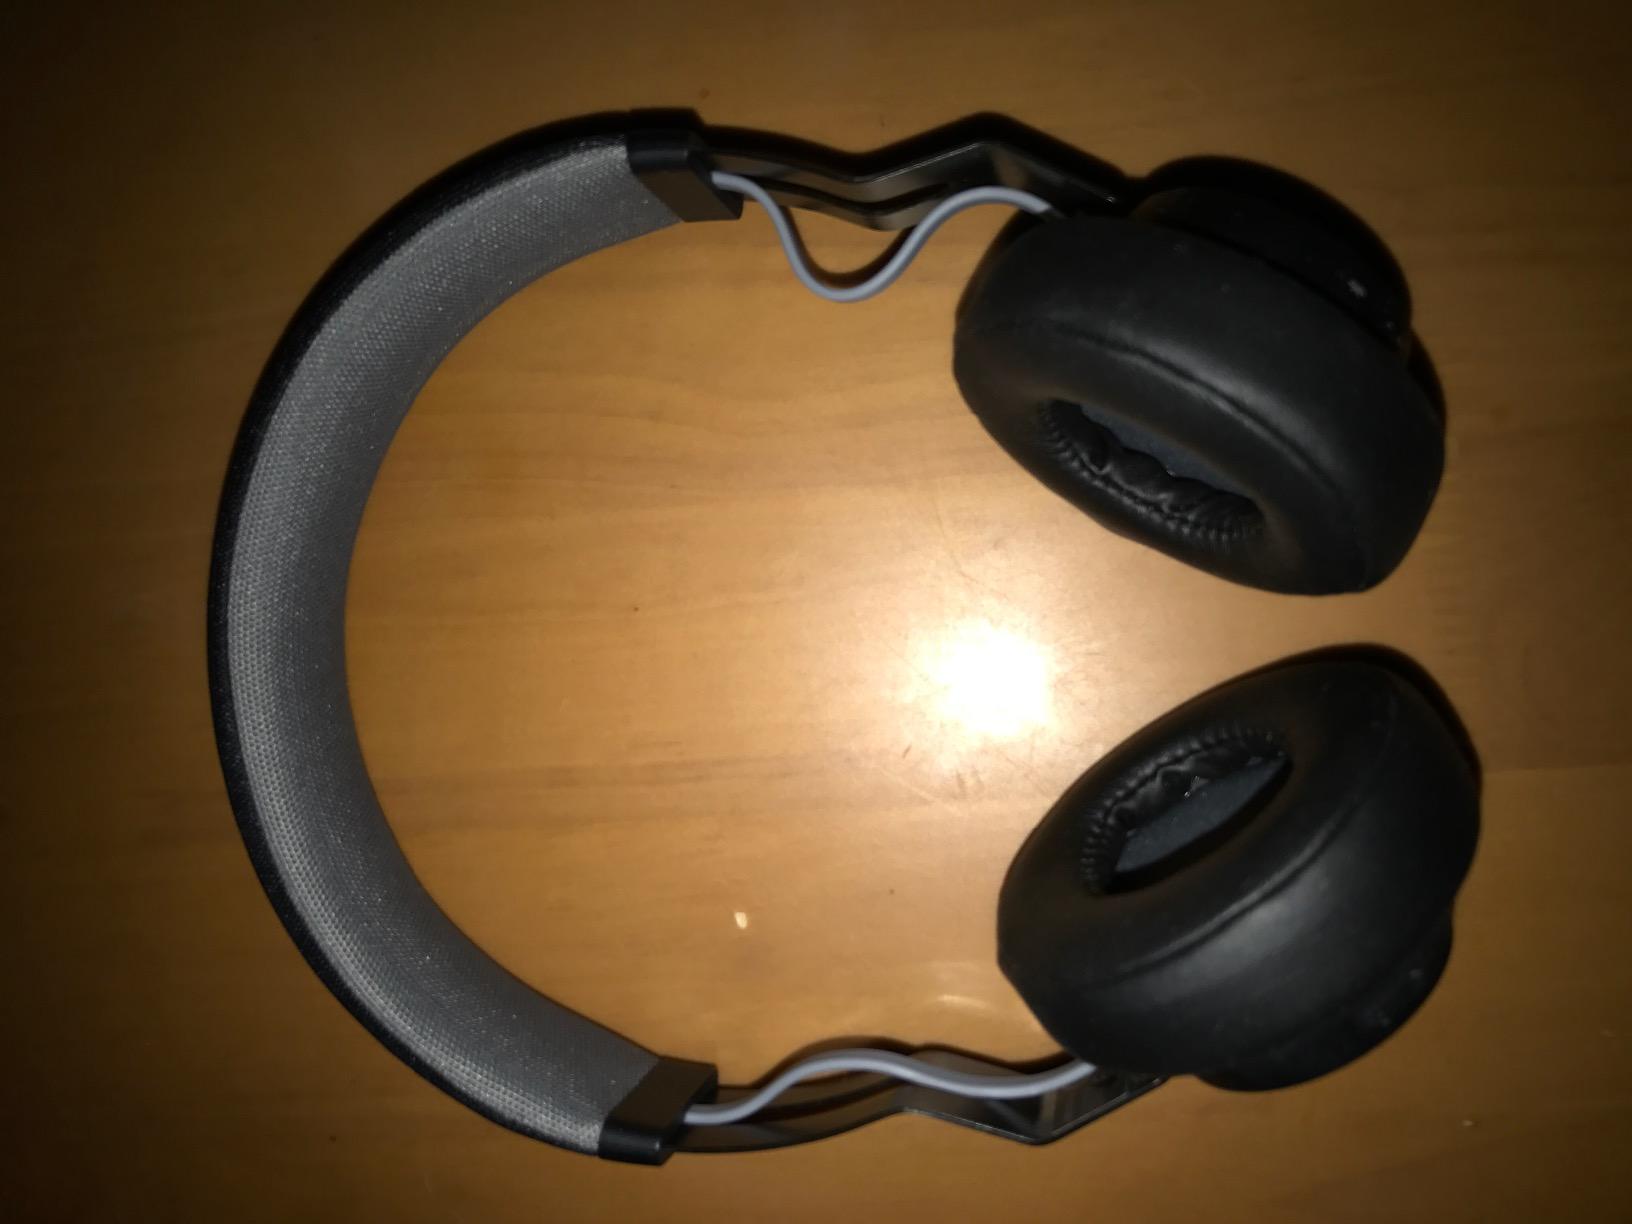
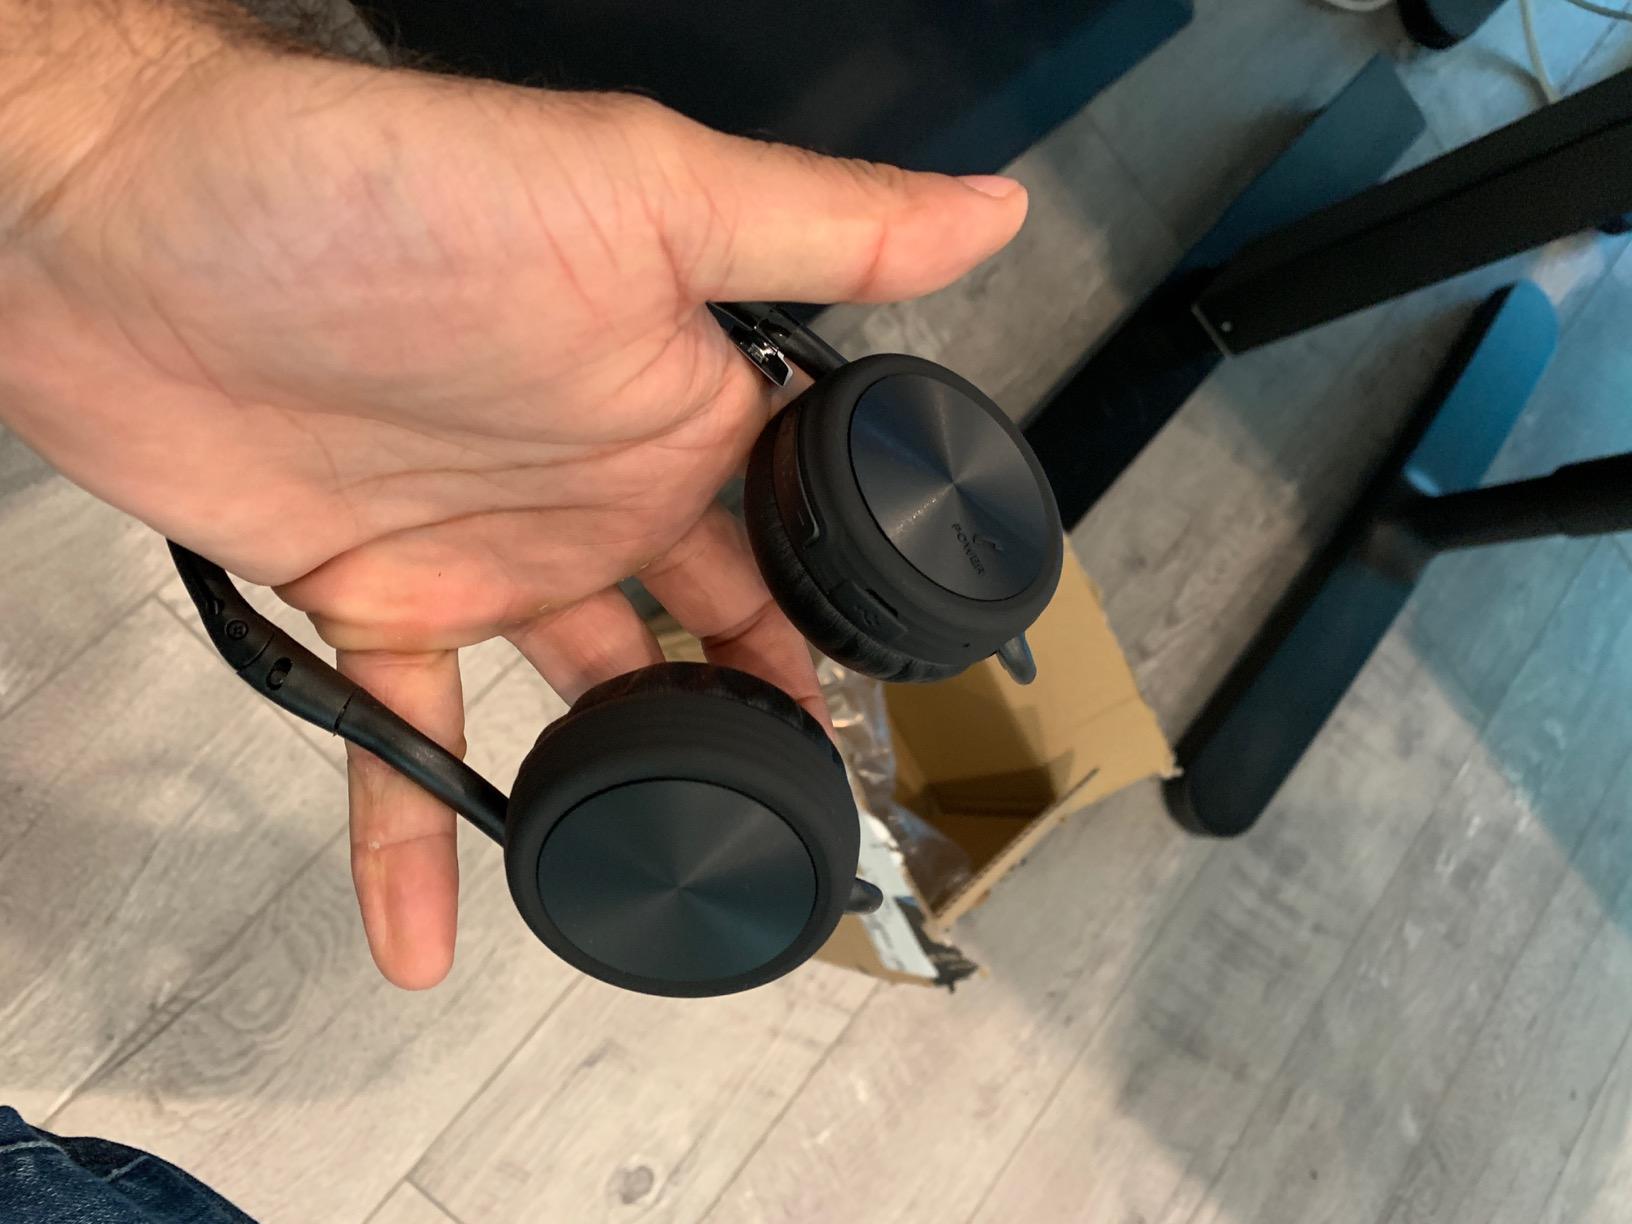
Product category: headphones
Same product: no